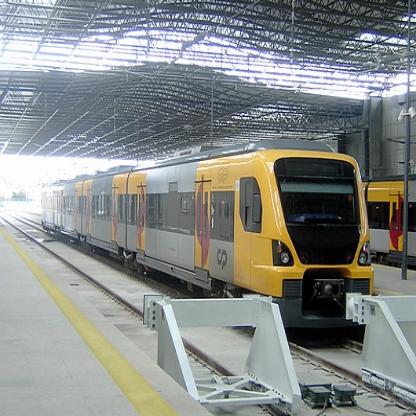
Scene: Indoor